An Pierlé

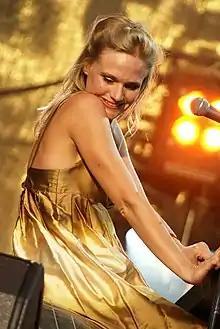
Pierlé in 2006

She studied classical piano and enrolled at the age of 17 at the art school in Antwerp. In her third year there she made a solo programme with songs of her own, alone at the piano. Shortly after she became known to a moderately wide audience in 1996 when she entered Humo's Rock Rally with a tape of her own version of Gary Numan's "Are 'Friends' Electric?". The song ended up on a number of albums, including" Random", a Numan tribute album.